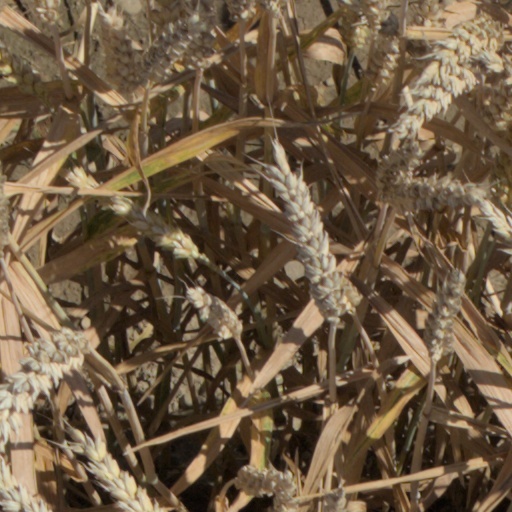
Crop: wheat